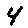
Label: 4